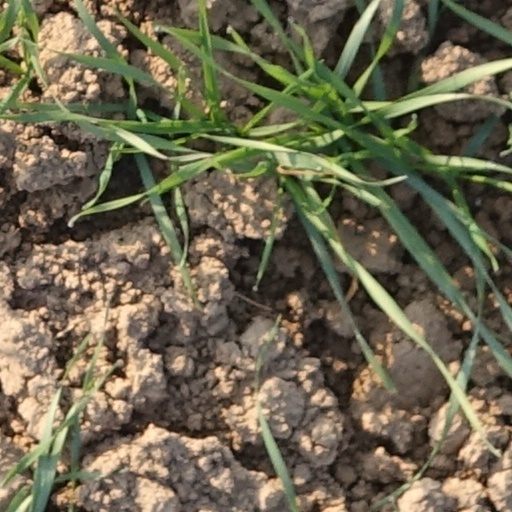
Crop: wheat